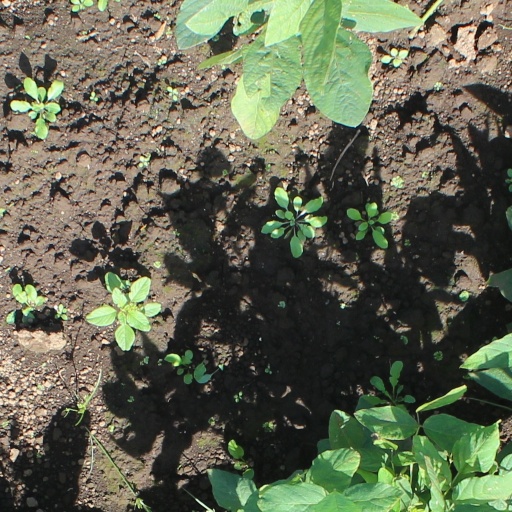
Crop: soybean